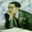
Label: man